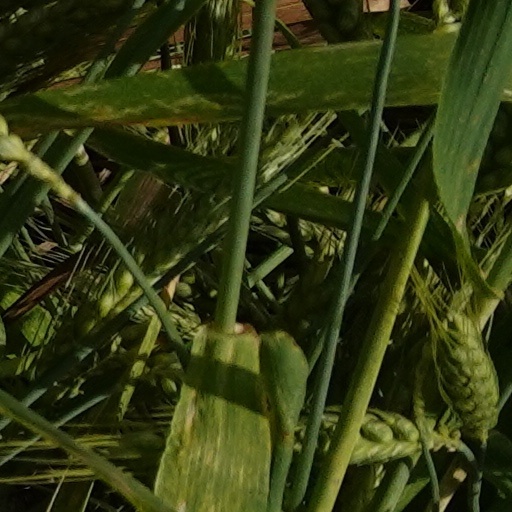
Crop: wheat